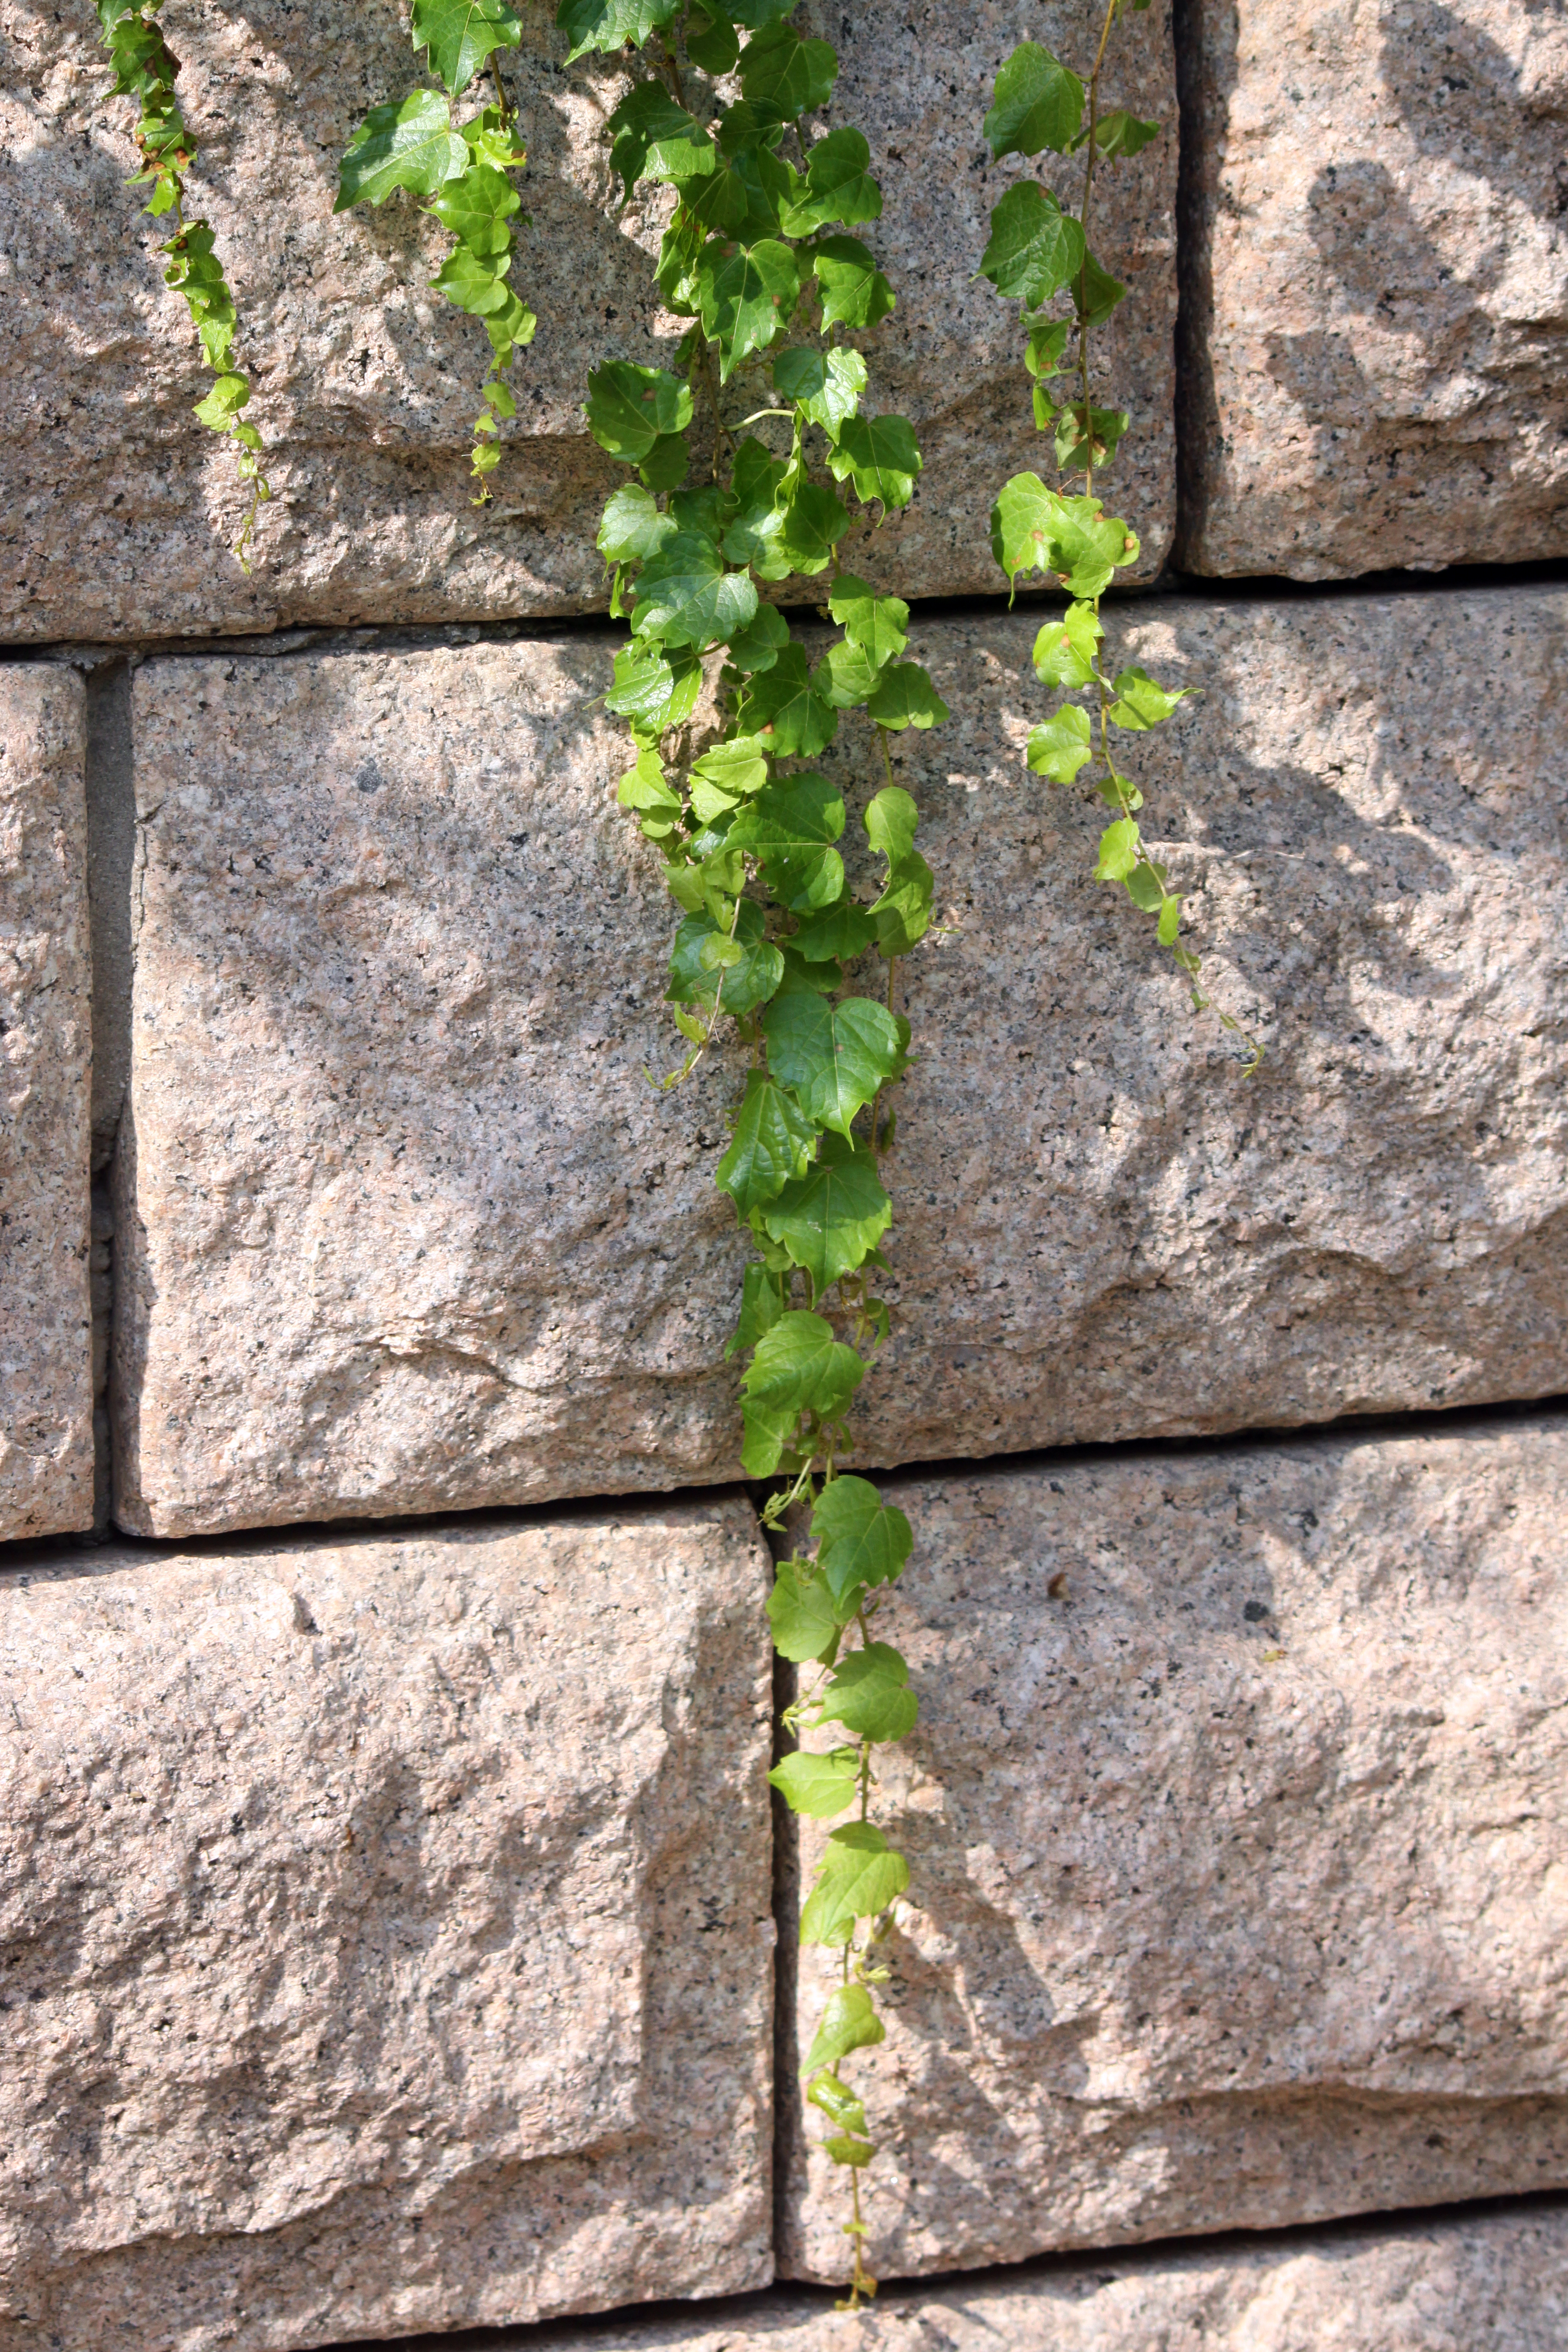
green leaf, stone, wall, summer, brick, green, stone wall, plant, leaf, tree, ivy, flower, brickwork, grass, plant stem, vine, moss, Canoe birch, rock, concrete, flowering plant